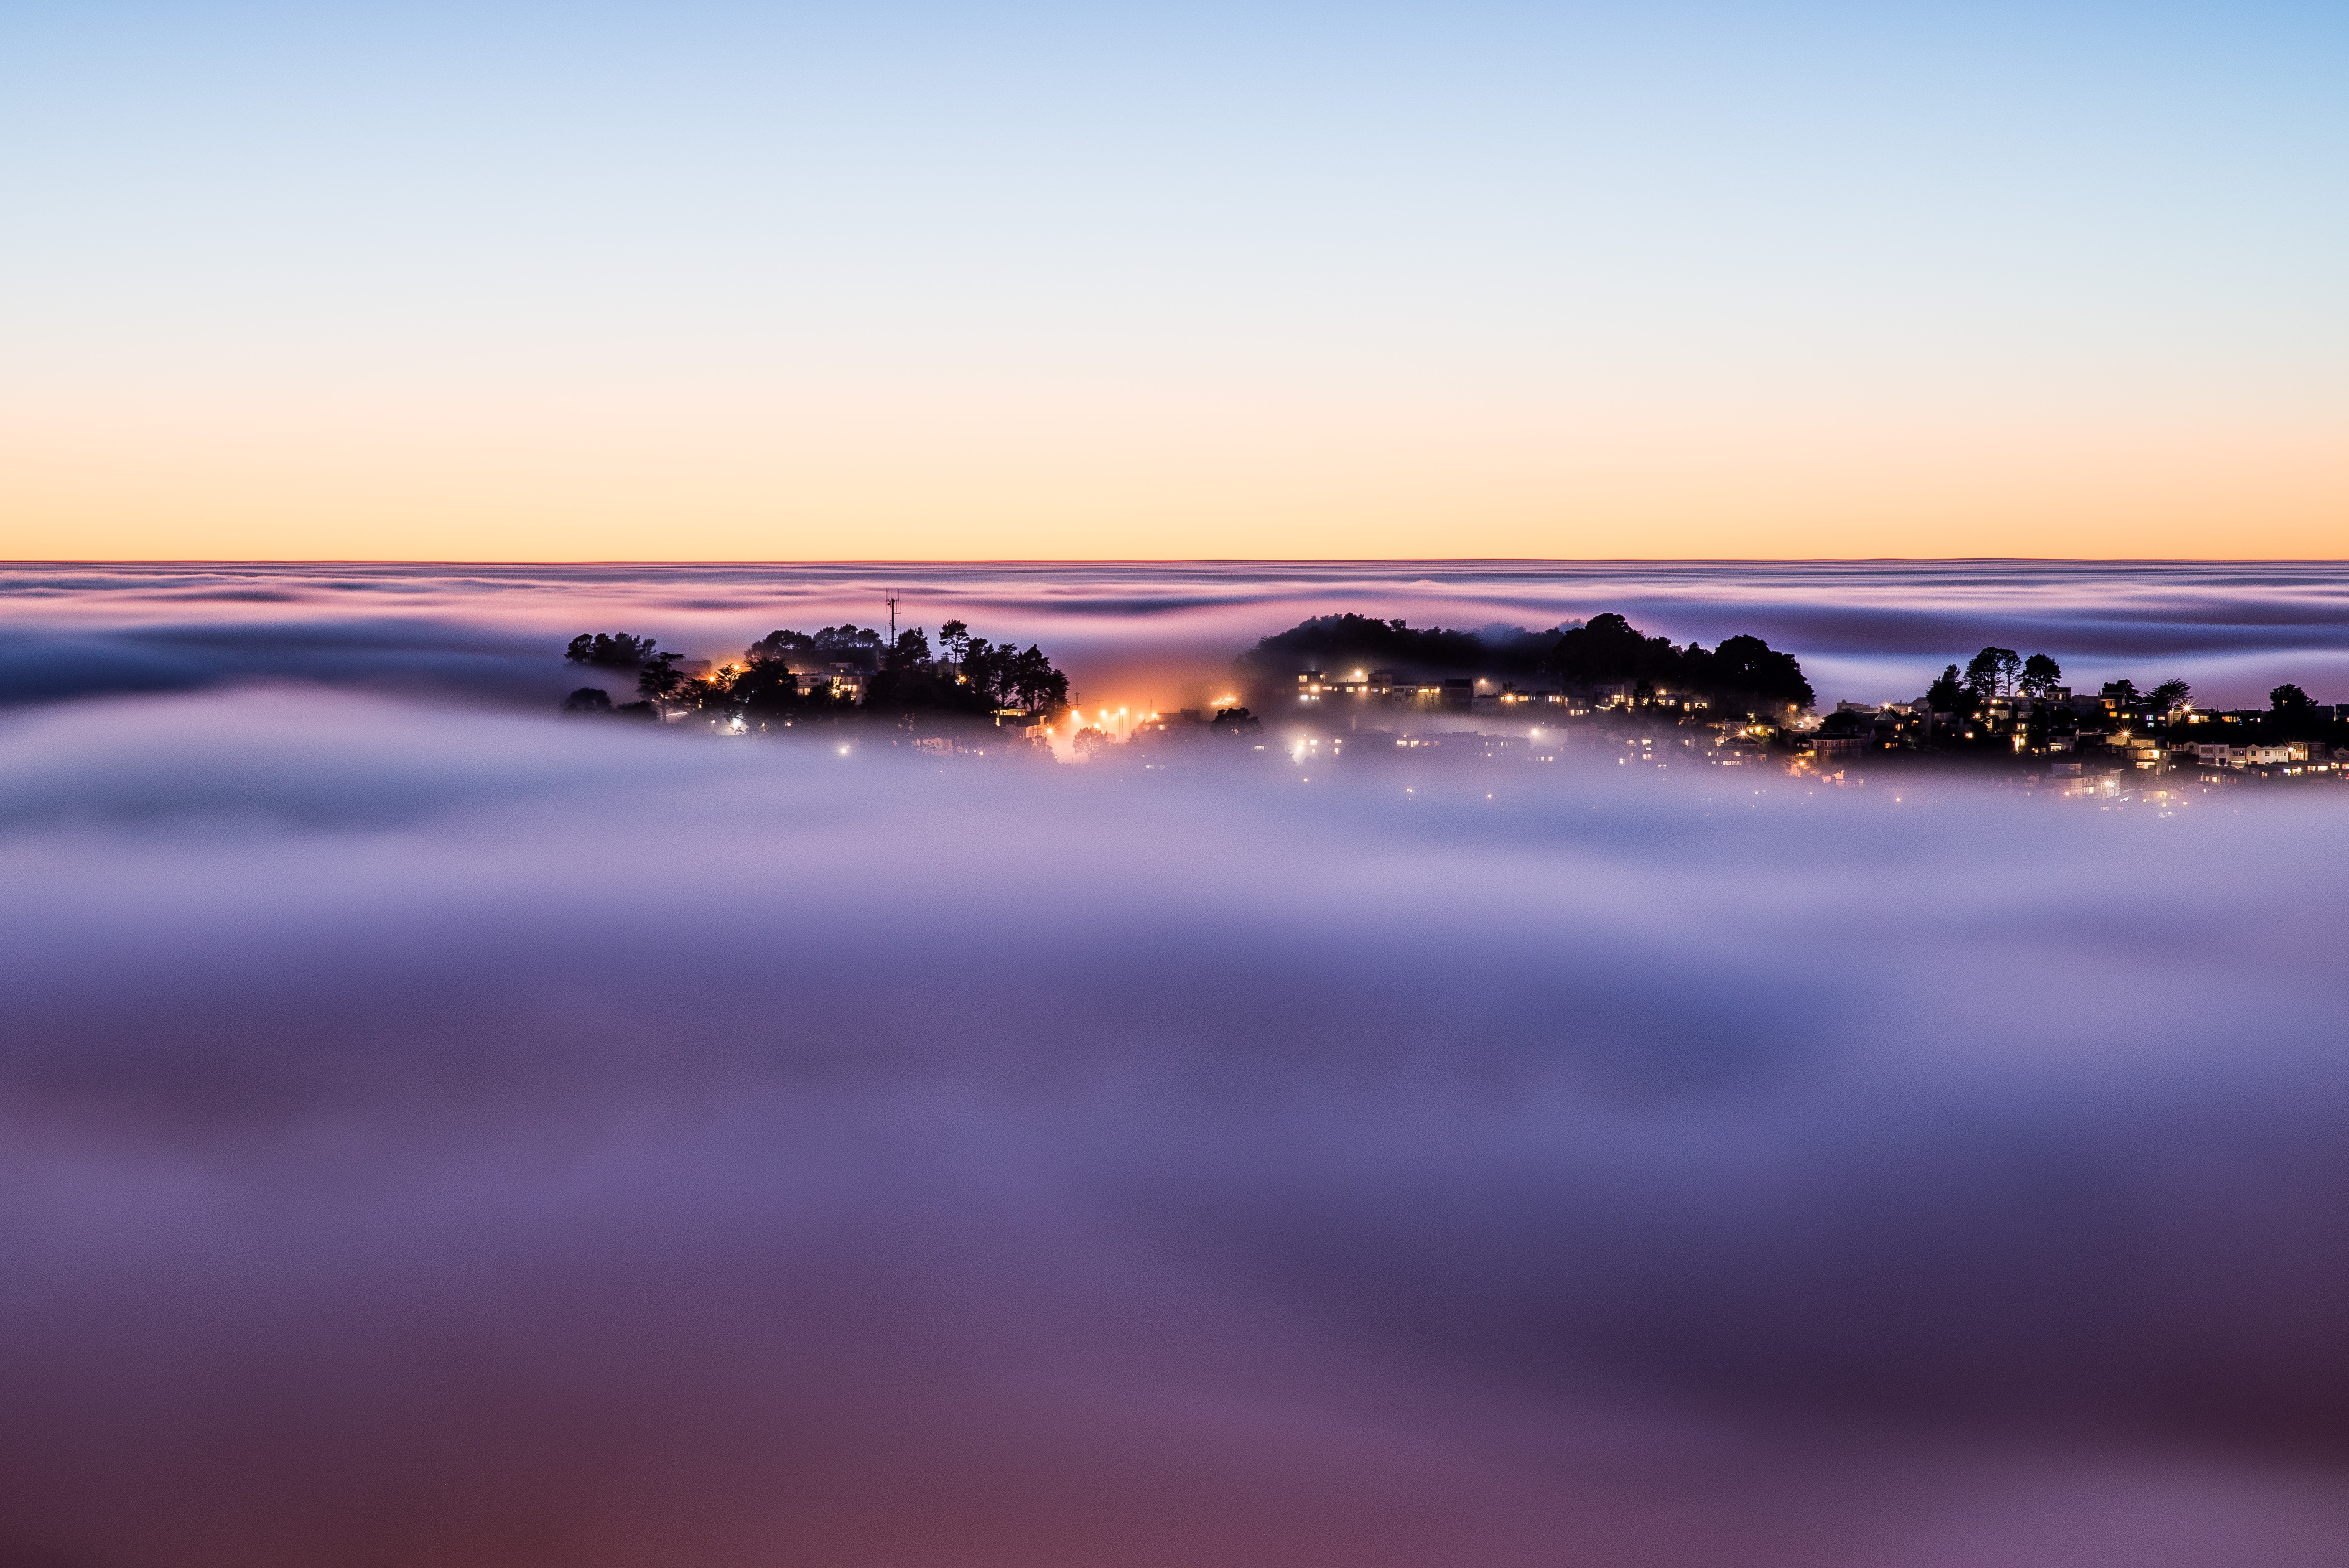
beach, sea, coast, sand, ocean, horizon, cloud, fog, sunrise, sunset, sunlight, morning, shore, wave, dawn, city, foggy, dusk, evening, reflection, bay, body of water, lights, clouds, afterglow, atmospheric phenomenon, wind wave, over the clouds